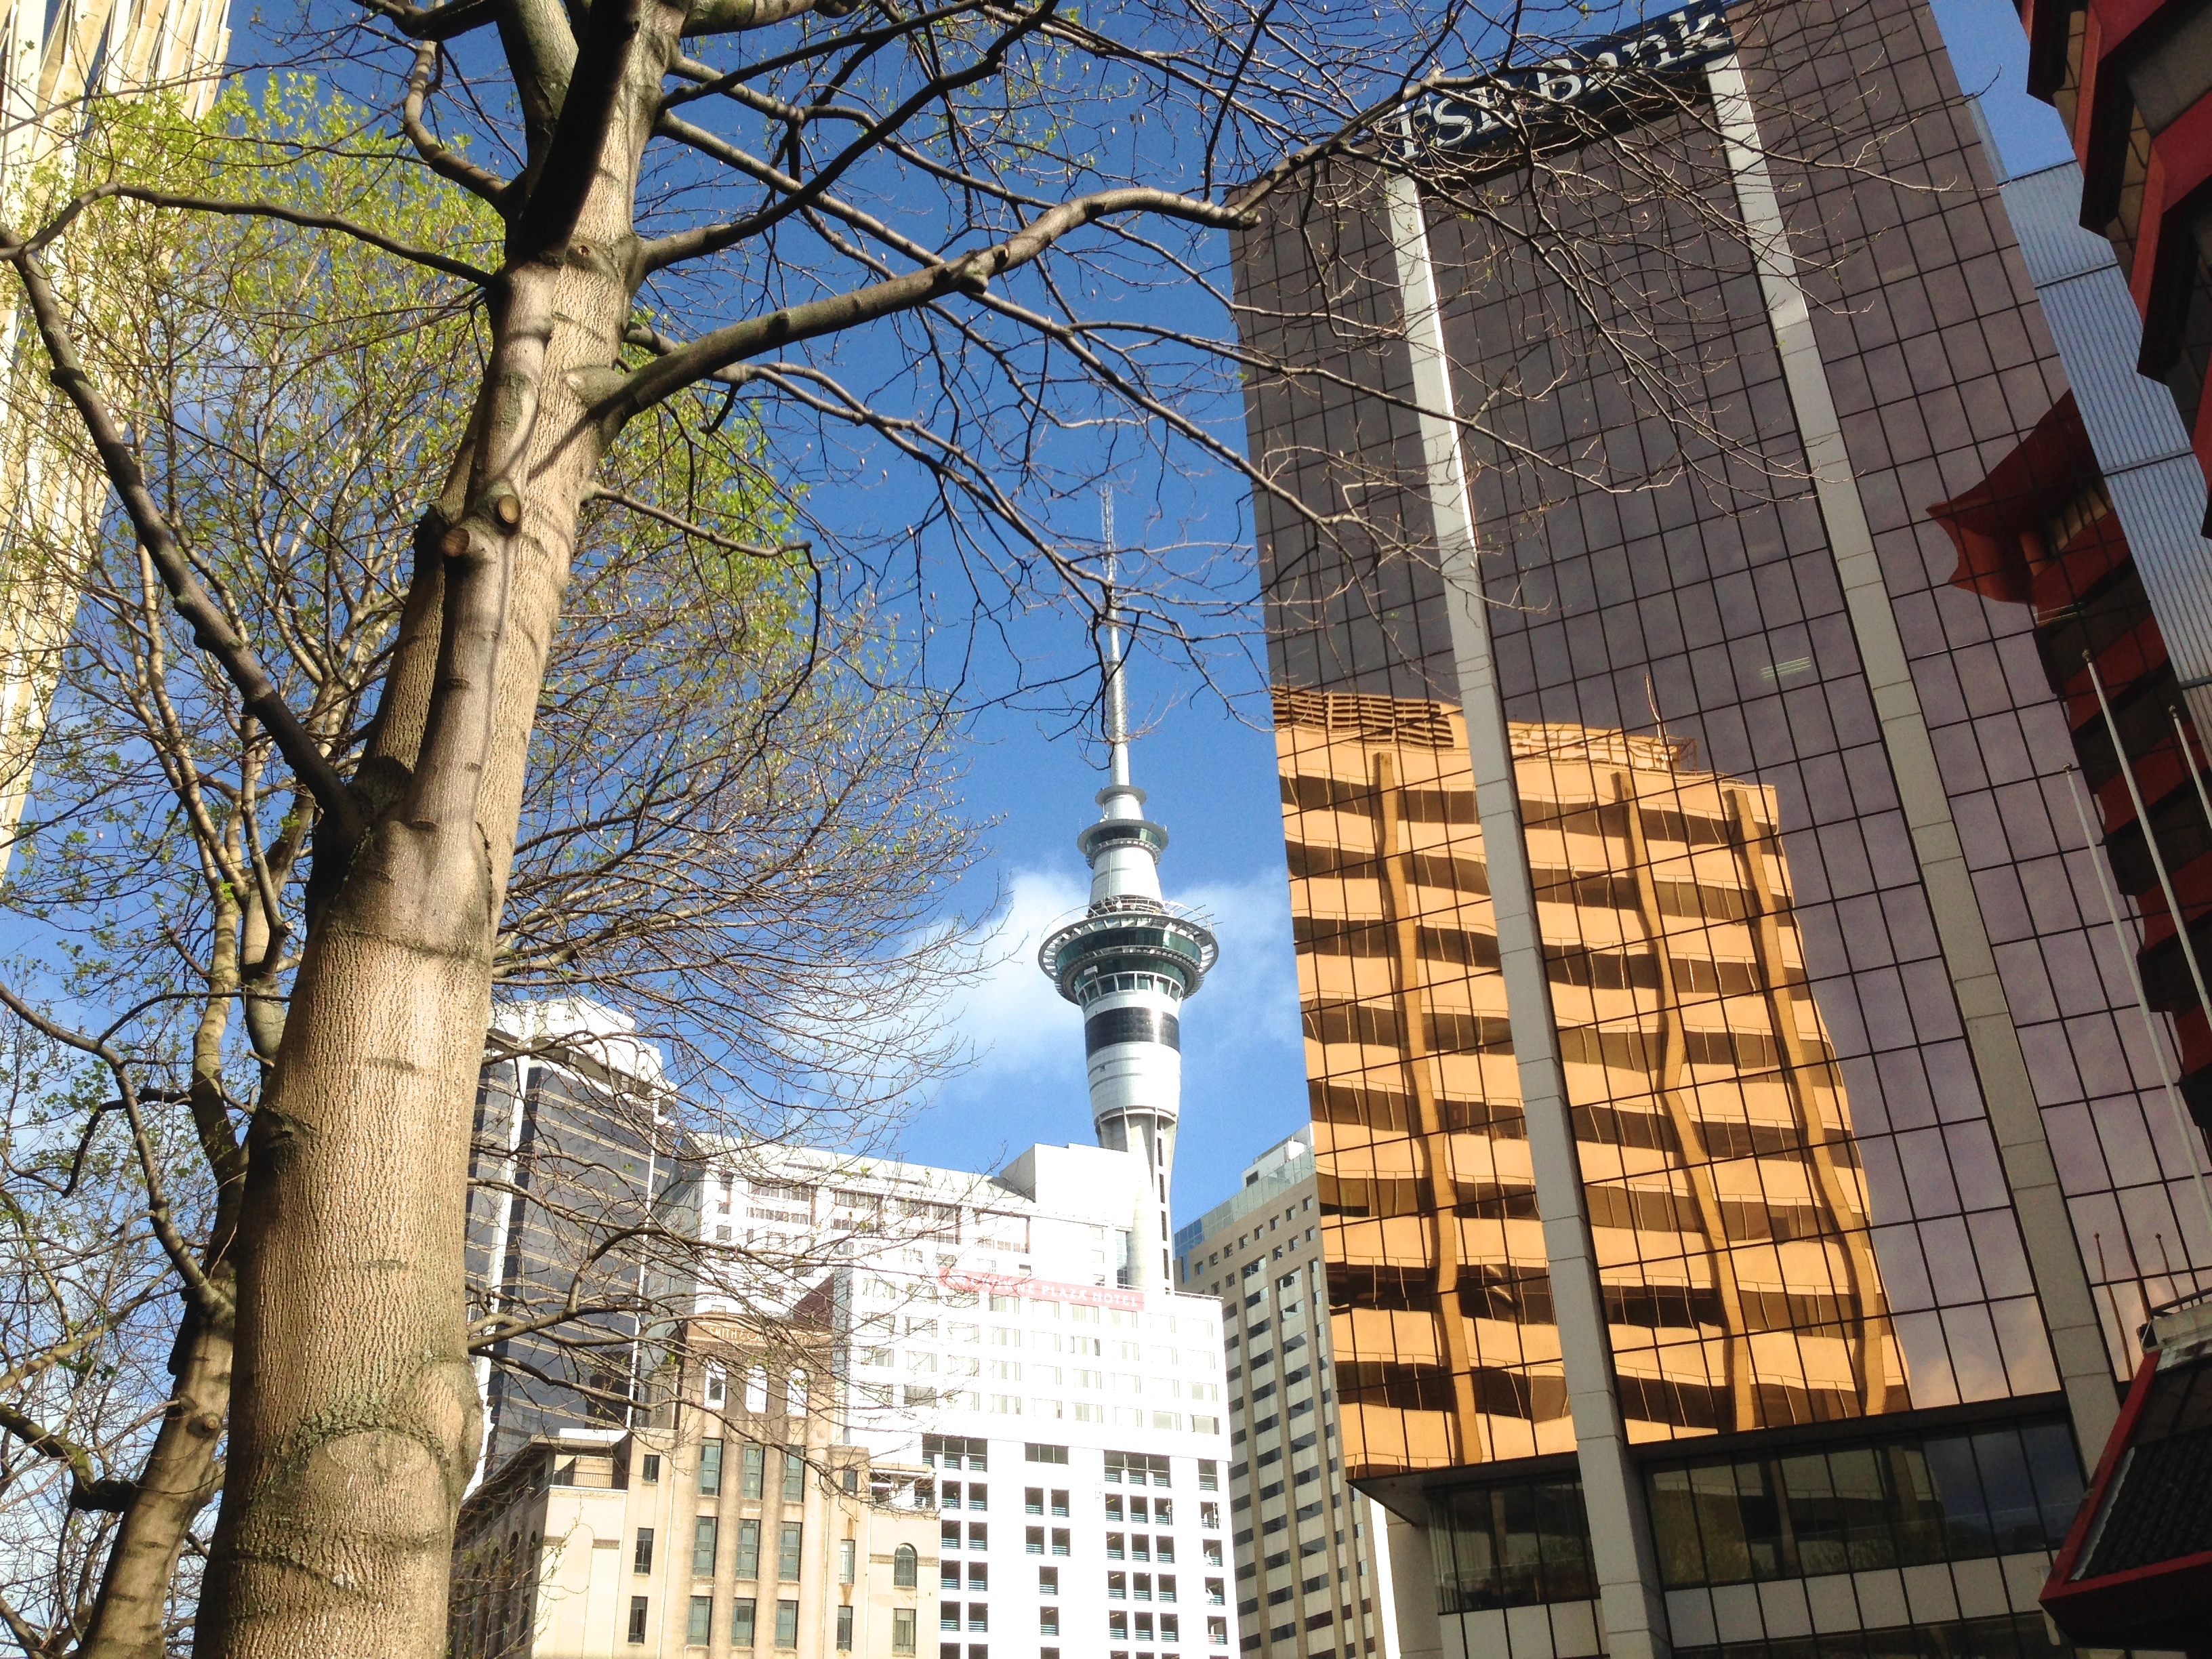
tree, architecture, city, skyscraper, cityscape, downtown, tower, landmark, facade, tower block, metropolis, neighbourhood, urban area, human settlement